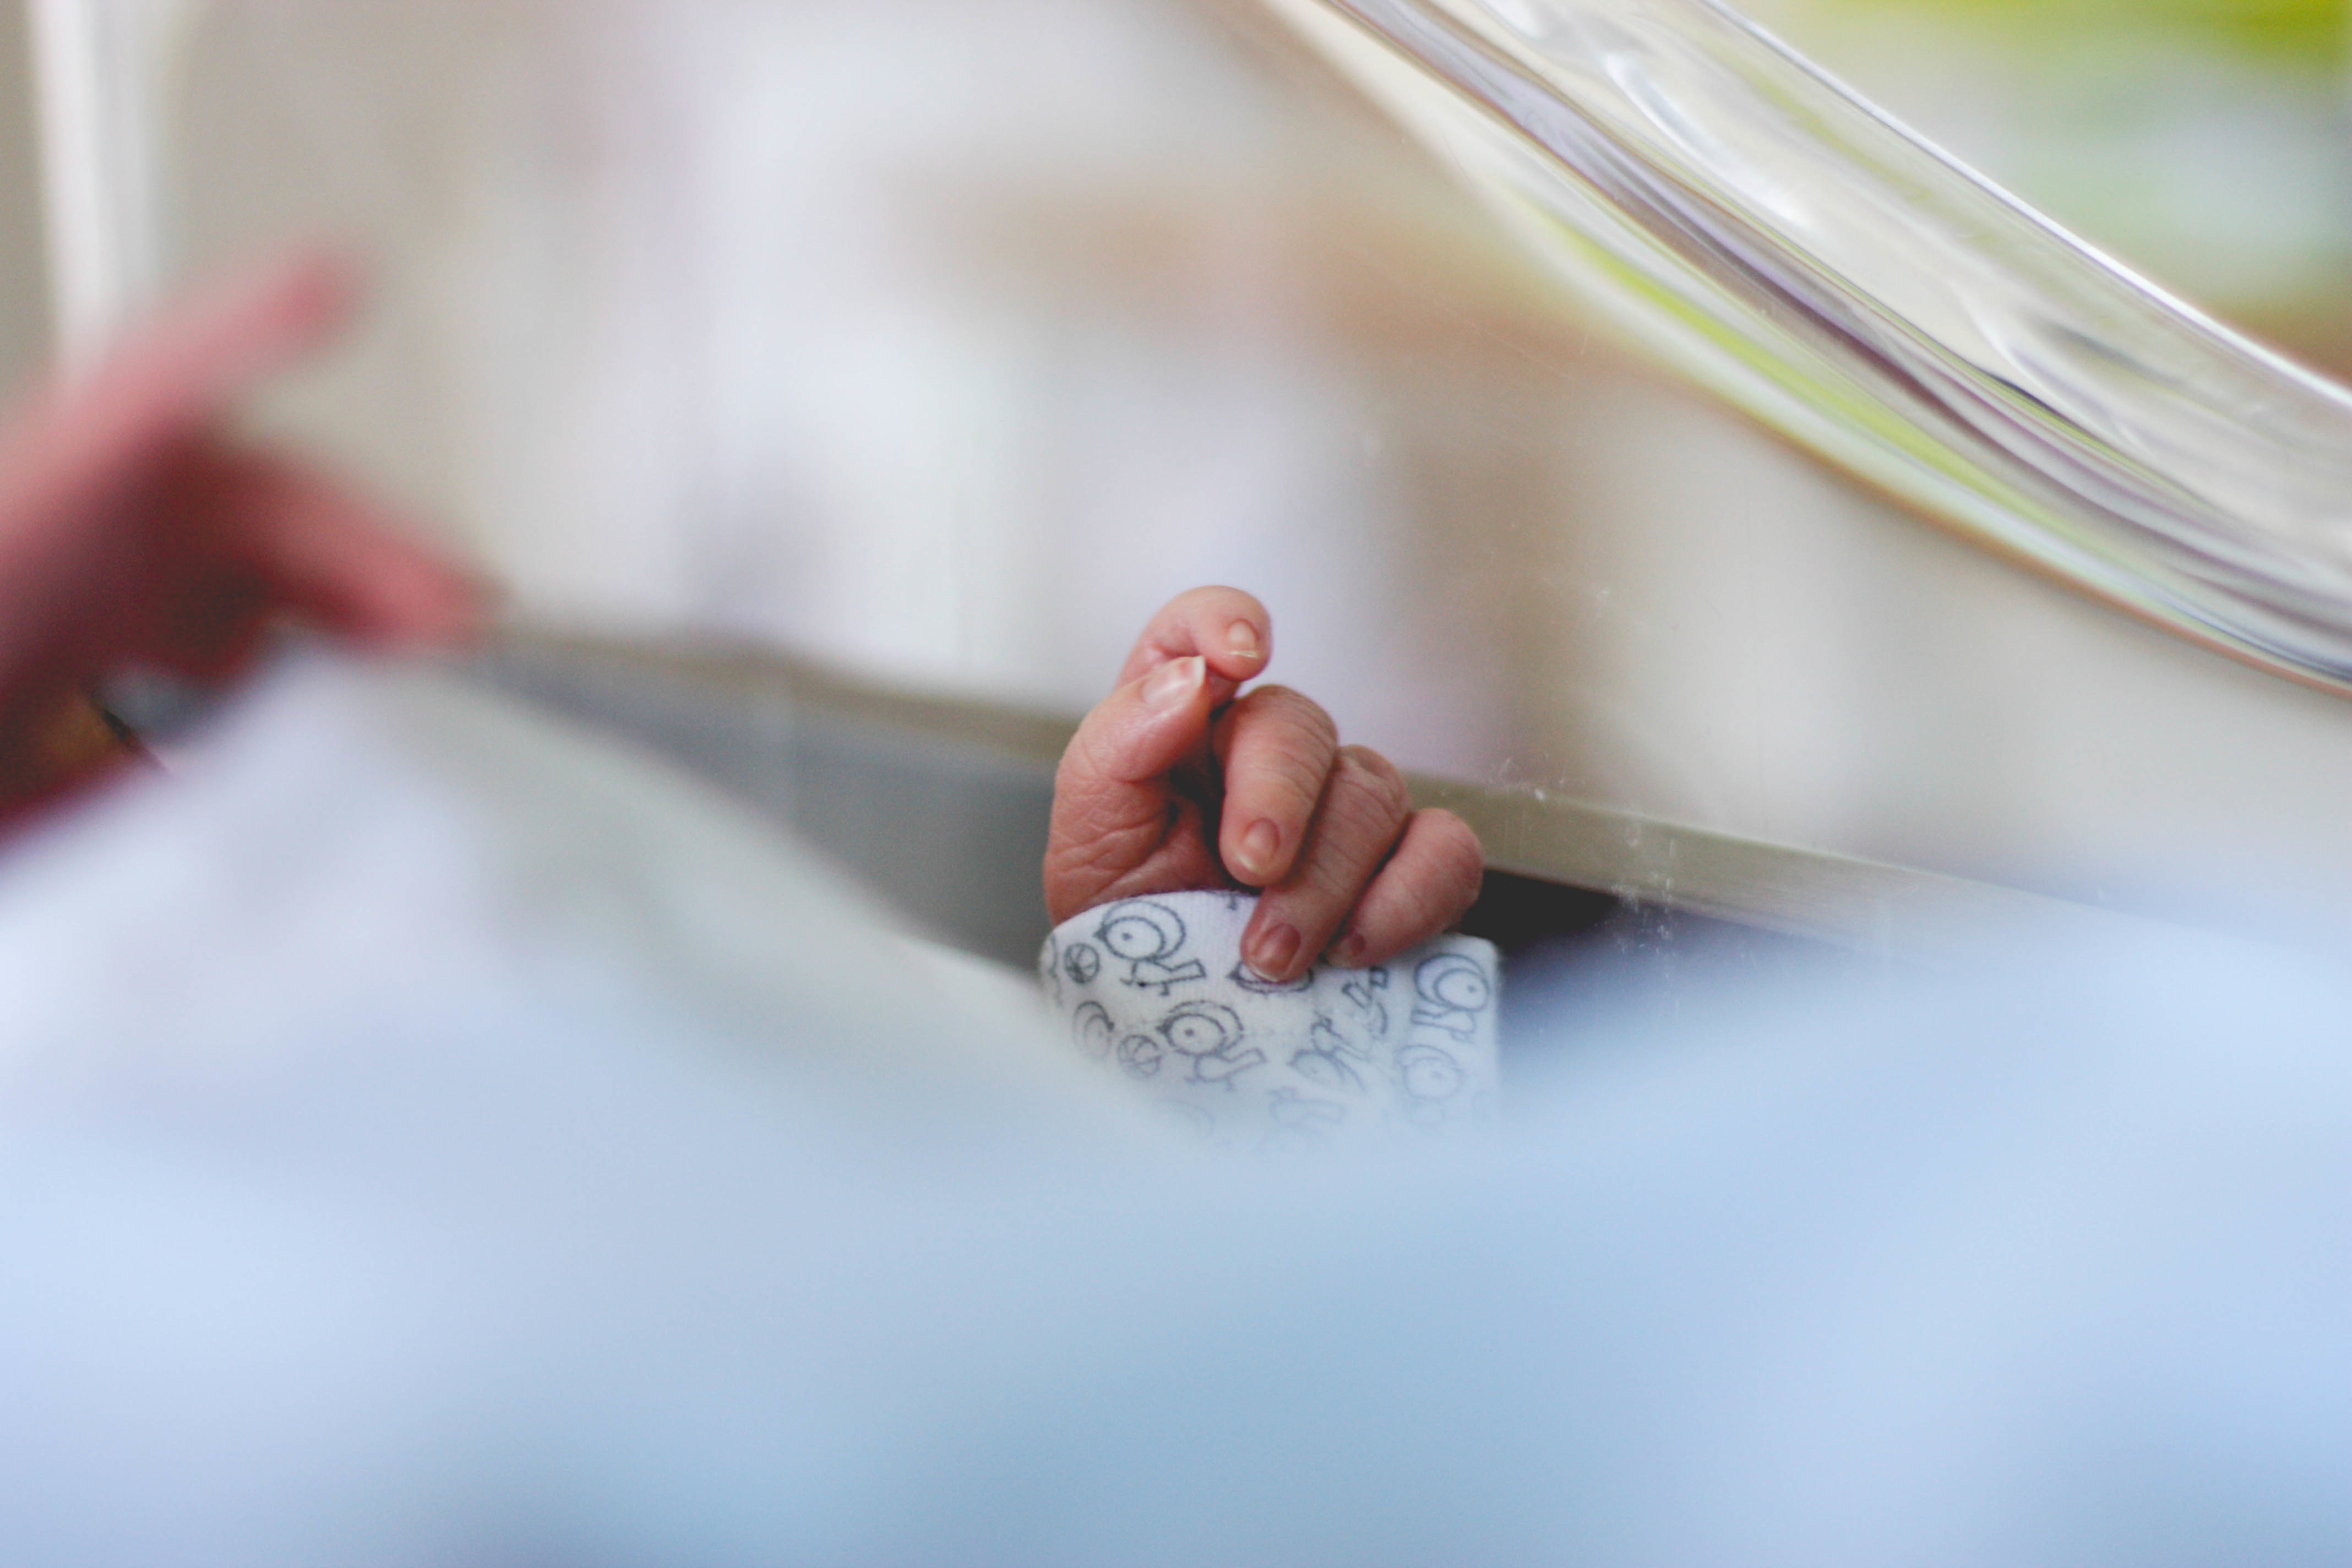
hand, photography, finger, child, close up, sense, human action